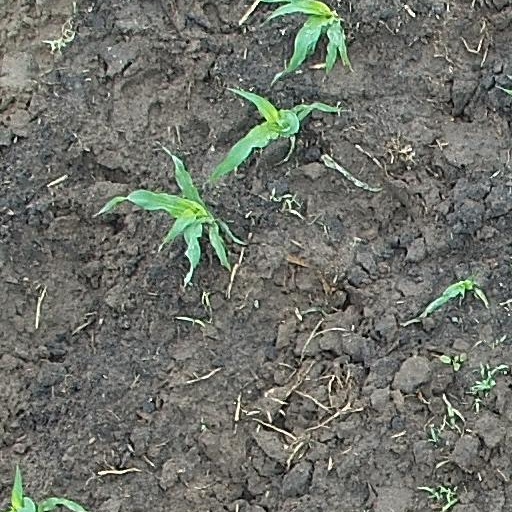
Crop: maize; corn